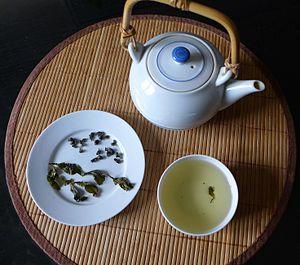
Thé dongding wulong 冻顶, feuilles avant et après infusion, liqueur
Le Donding est un cru de thé oolong, plus oxydé et plus torréfié que l'autre grand cru de oolong du nord de l'île, le baozhong. Il est cultivé dans la région de Lugu 鹿谷 dans le massif montagneux de Fenghuang 凤凰山, district de Nantou 南投县, au centre de Taiwan. L'ancienne transcription Tung-ting de 冻顶 est parfois encore utilisée.